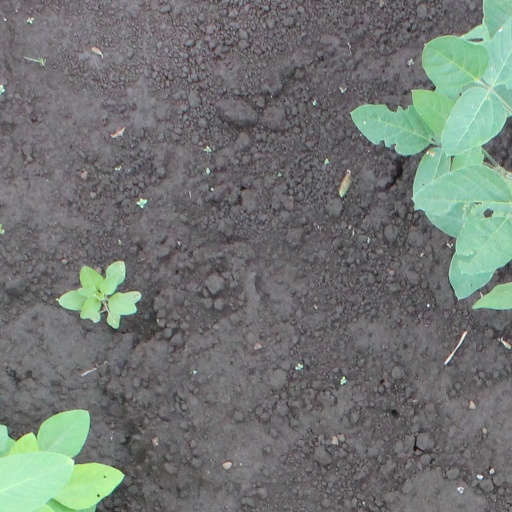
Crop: soybean